Calhoun County, Florida

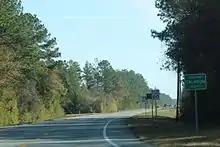
The sign for Calhoun County on FL 20

Calhoun County was created in 1838. It was named for John C. Calhoun, member of the United States Senate from South Carolina and the seventh U.S. vice president, serving under John Quincy Adams and Andrew Jackson. The county was originally located between St. Joseph Bay and the Apalachicola River, with the county seat at St. Joseph (which was abandoned by 1844 due to a yellow fever epidemic and hurricanes).